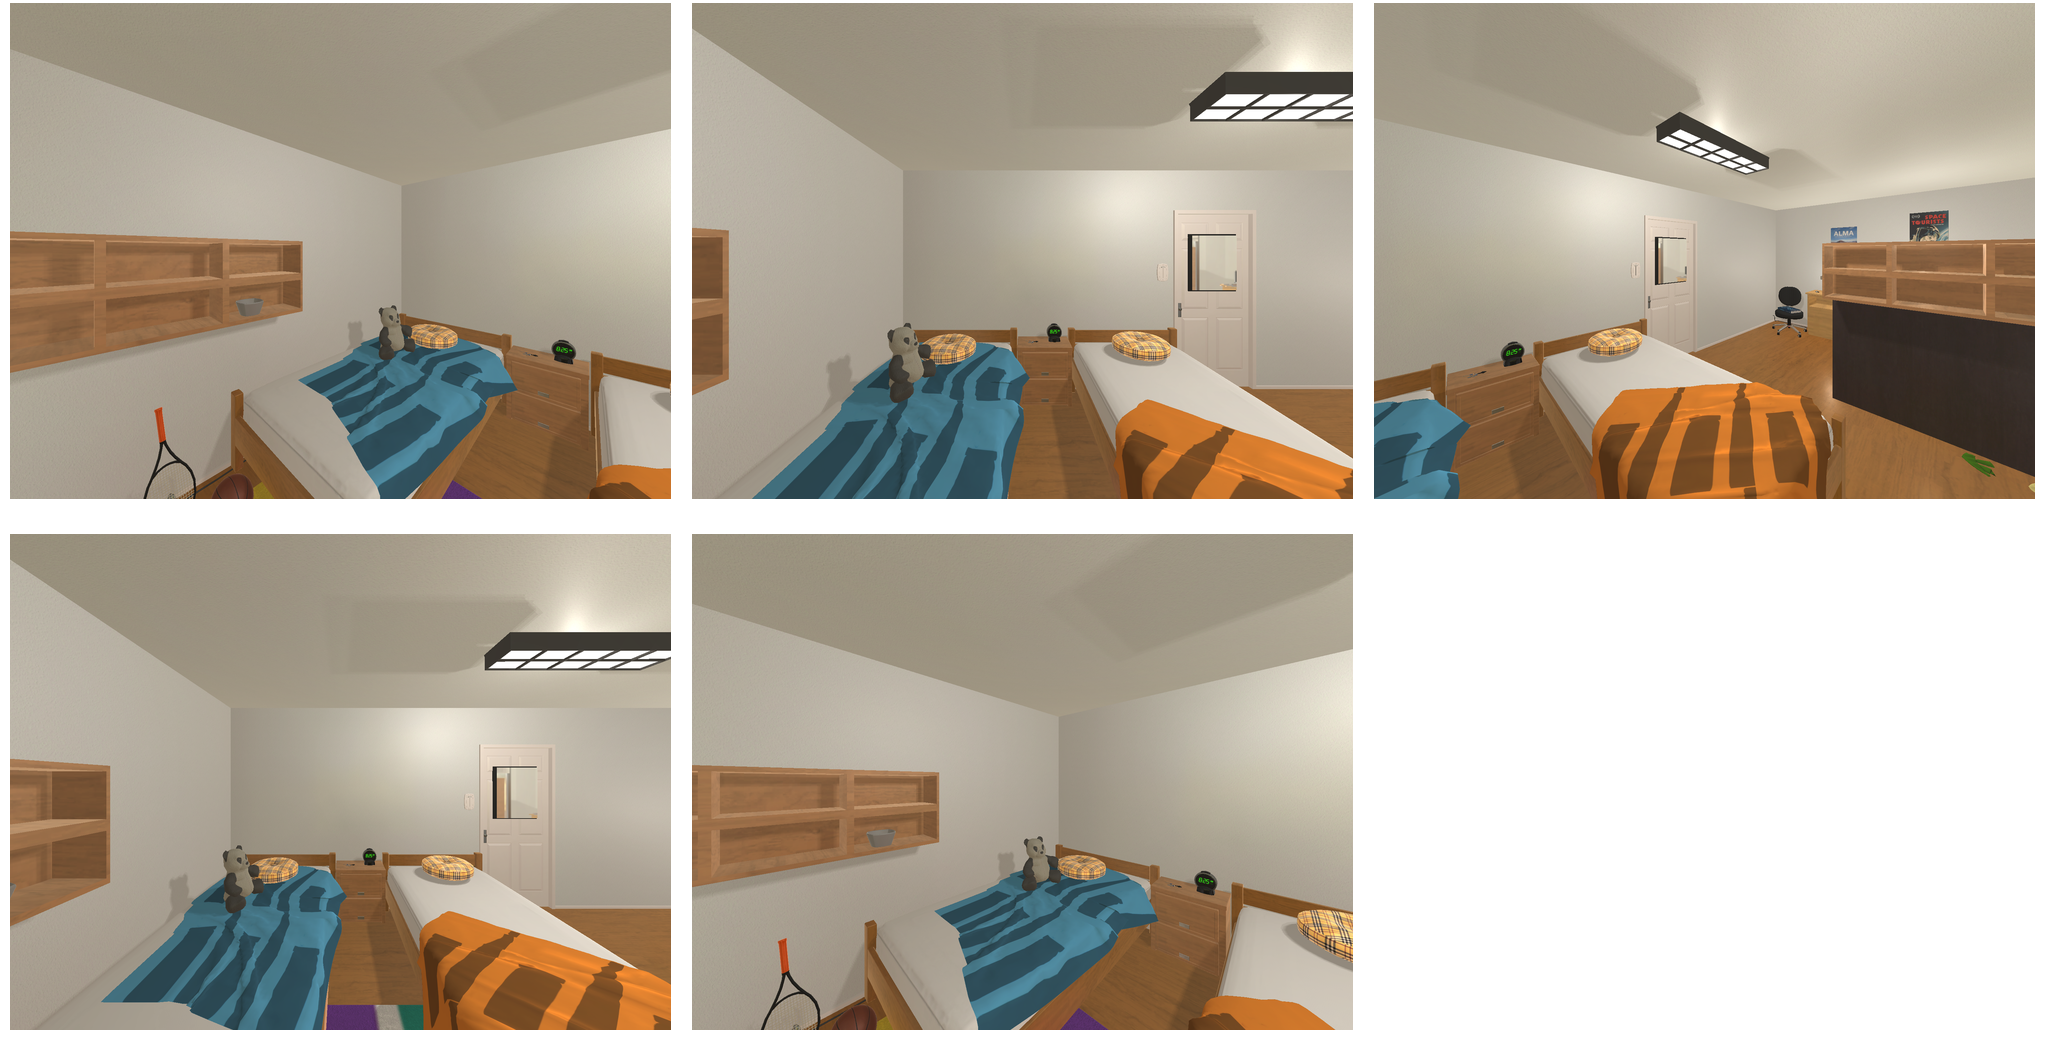Task instruction: Open the cabinet.
Answer: {"task_instruction": "Open the cabinet.", "nodes": ["handle1", "handle2", "cabinet"], "edges": [{"functional_relationship": "openorclose", "object1": "handle1", "object2": "cabinet", "spatial_relations": ["close", "in_front_of", "higher_than"], "is_touching": true}, {"functional_relationship": "openorclose", "object1": "handle2", "object2": "cabinet", "spatial_relations": ["close", "in_front_of", "lower_than"], "is_touching": true}], "action_type": "pull", "function_type": "open_close_control"}